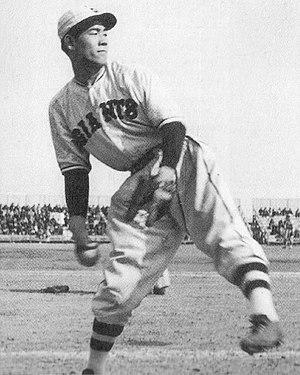
Le Prix Eiji Sawamura, couramment appelé Sawamura ou Prix Sawamura, est un prix remis annuellement au meilleur lanceur des ligues japonaises de baseball. Le prix a été créé en 1947 en l'honneur d'Eiji Sawamura, lanceur légendaire des Yomiuri Giants dans les années 1930 et 1940.